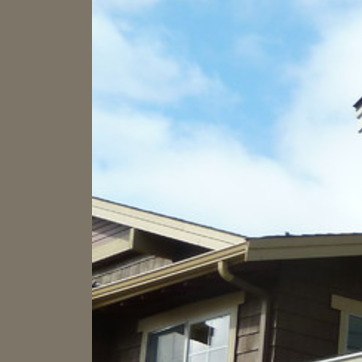
Material: sky